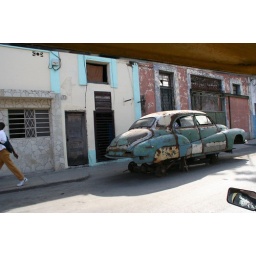
Patchwork vintage car on Neptuno street in Havana.